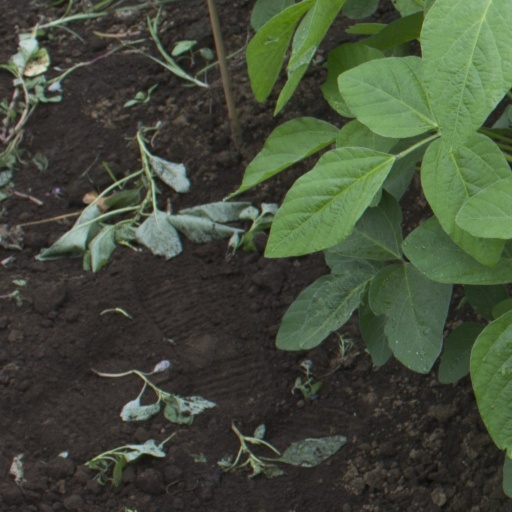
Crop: soybean